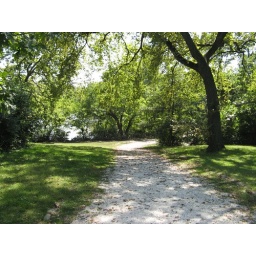
Path down to the river in Riverside that had been under water 2 days ago